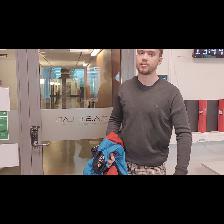
Label: Human